Farm Boy

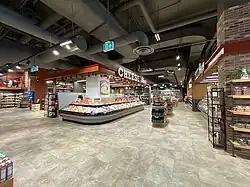
Farm Boy Queen's Quay location

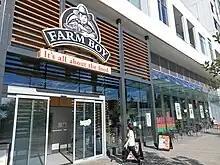
Farm Boy Bathurst Street location

Farm Boy Inc. is a Canadian specialty food retailer operating in the province of Ontario. The company is based in Ottawa, Ontario. Since 2018, the company is majority owned by the Sobeys grocery chain's parent company, Empire Company Ltd.